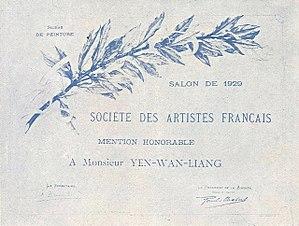
Yan Wenliang est un peintre chinois.